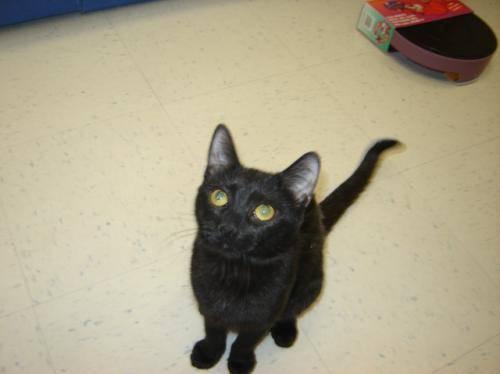
cat